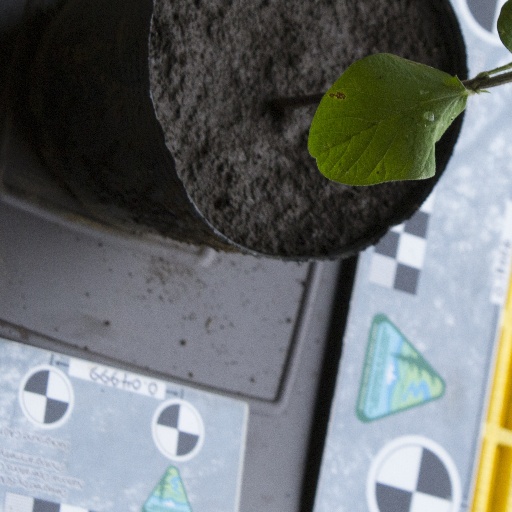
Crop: soybean